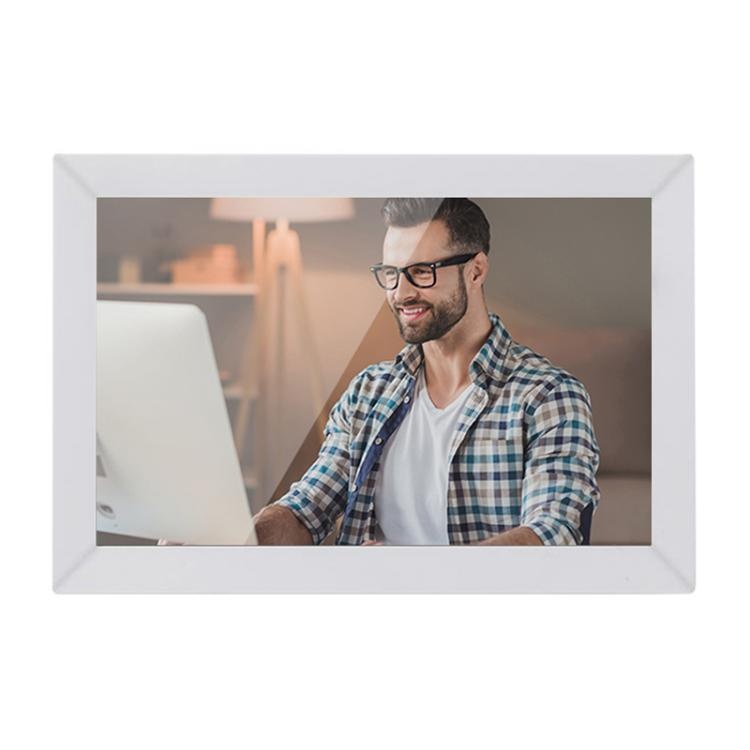
13.3 inch LCD Display Cloud Photo Frame 1G+32GB 3126C Quad-Core CPU Android 6.0
1. Screen size: 13.3 inches 2. Screen resolution: 1280x800 3. Screen type: LED LCD screen, capacitive touch 4. Display area: 285x175mm 5. CPU: 3126C Quad-core Cortex-A7 up to 1.2GHz 6. Operating system: Andriod 6.0 7. Software: Uhale 8. Running memory: 1G DDR3 9. Internal storage: 32GB 10. Image format: JPG/JPEG/PNG/HEIC/HEIF 11. Video format: MP4/M4A/FLV 12. Speaker: Built-in dual speakers 8Ω/1W 13. Sensor: Gravity acceleration sensor 14. WIFI module: SSV6256-WIFI 802.11a/b/g/n 15. External expansion: 3G USB device, supports TF card (not included) 16. Support data transmission: Micro USB OTG 17. Power port: DC 12V 2A 18. Button: Power on/off 19. Language: Chinese, English, German, French, Japanese, Russian, Spanish, Italian, Portuguese 20. Product size: 335x235x30mm 21. Packing size: 371x340x80mm 22. Packing weight: 1.3kg
Brand: China Town
Category: Electronics > Video > Video Players & Recorders